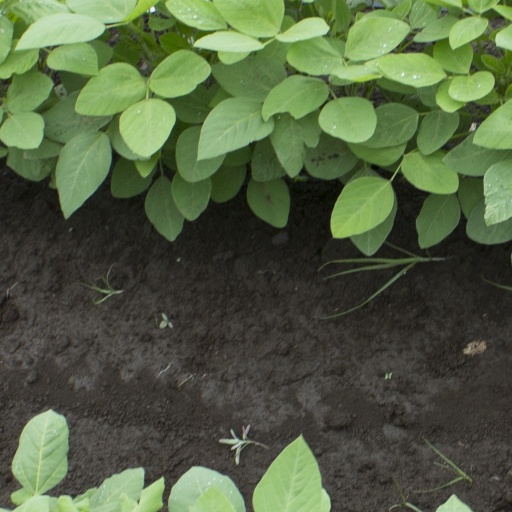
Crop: soybean